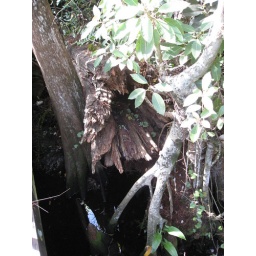
Fallen tree that was hollow inside in the preserve outside my office building.